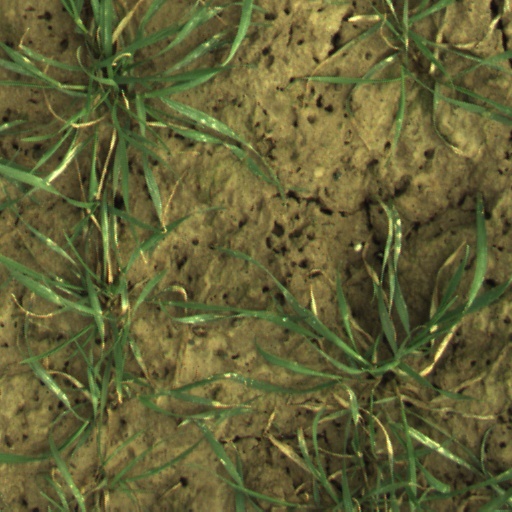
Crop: wheat